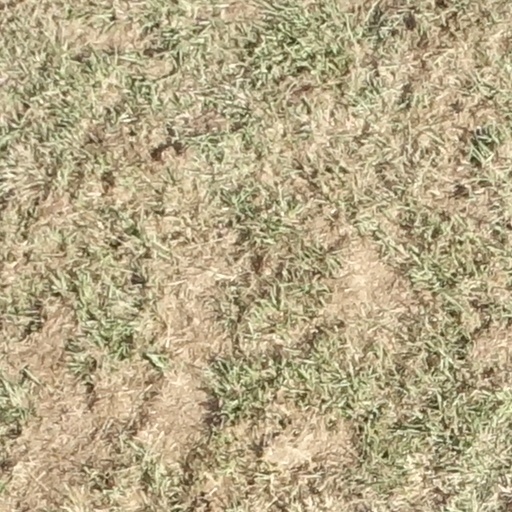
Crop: sorghum